Sumitra Devi (actress)

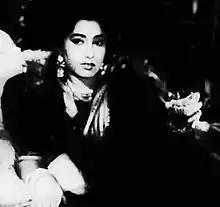
Sumitra Devi in the boozing sequence from "Saheb Bibi Golam" (1956)

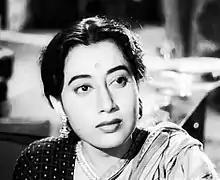
Sumitra Devi in "Ekdin Ratre" (1956)

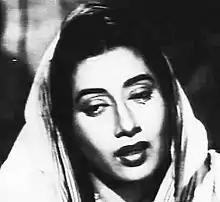
Sumitra Devi in "Andhare Alo" (1957)

In 1958, she was paired with Uttam Kumar in Jiban Gangopadhgay's ambitious venture "Joutuk". Sumitra Devi's reign began to slow down in the sixties. In 1964, she rendered the character of Draupadi in Chandrakant Gor's Hindi film "Veer Bhimsen". In O. C. Gangopadhyay's "Kinu Gowalar Gali" (1964), she enacted the role of Shanti who is desperate to win back her husband's love for her. Her performance in the film won critical favour.